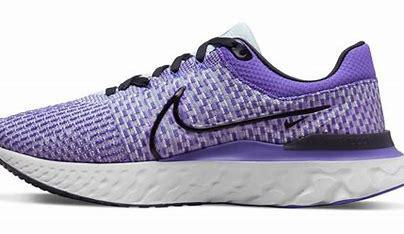
Brand: Nike
Model: React Infinity Run Flyknit 3